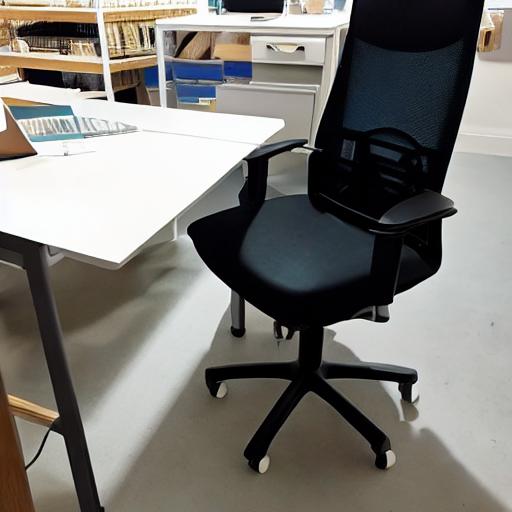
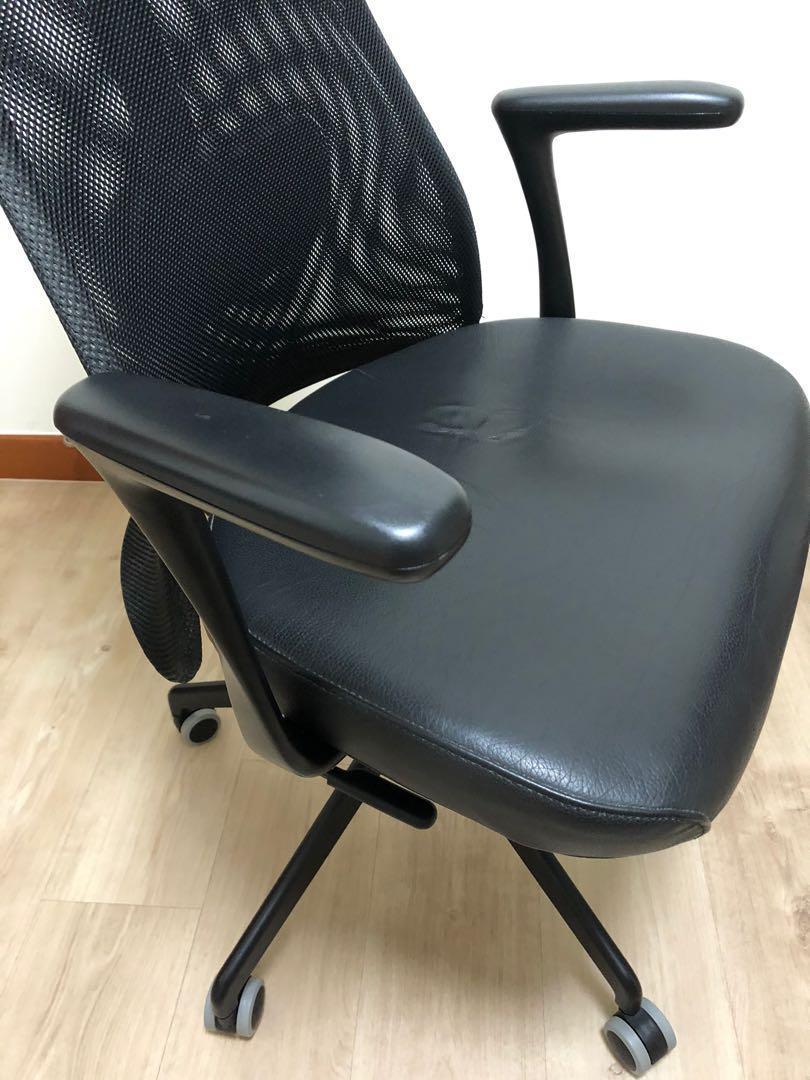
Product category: items_chair
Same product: no